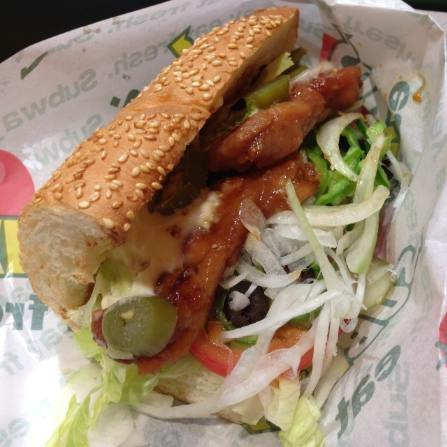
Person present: No